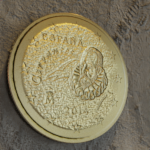
Coin value: 50cents
Country: es
Edition: 2014